Shizuoka Prefecture

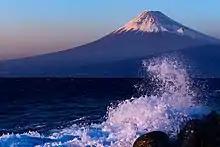
View of Mt. Fuji from Numazu

Shizuoka Prefecture was established from the former Tōtōmi, Suruga and Izu provinces.